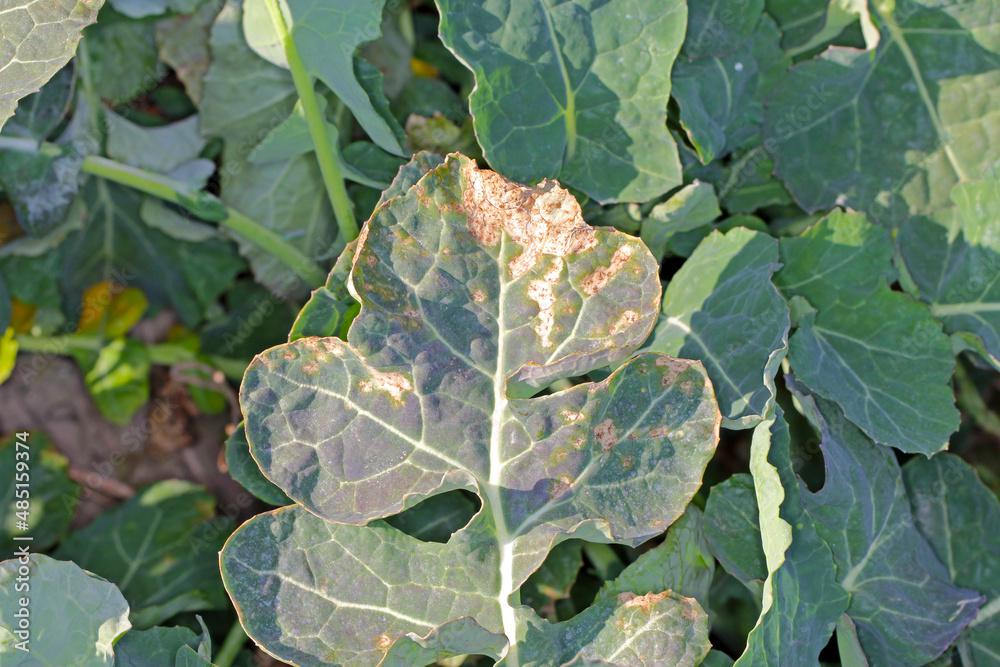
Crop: unknown
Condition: cabbage_cabbage_downy_mildew